Michel Jacques François Achard

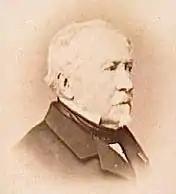
Michel Jacques François Achard

Michel Jacques François Achard (14 October 1778 – 6 January 1865) was a French "general de brigade" (brigadier general).